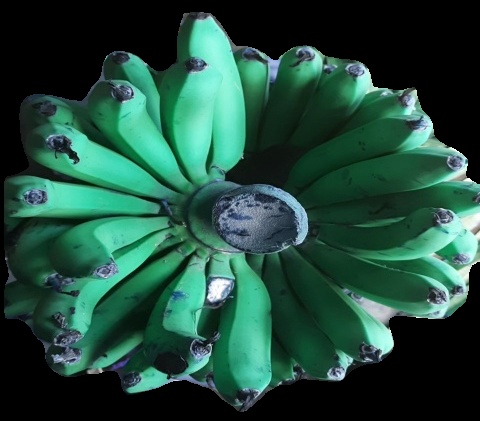
Variety: pachbale
Grade: grade1